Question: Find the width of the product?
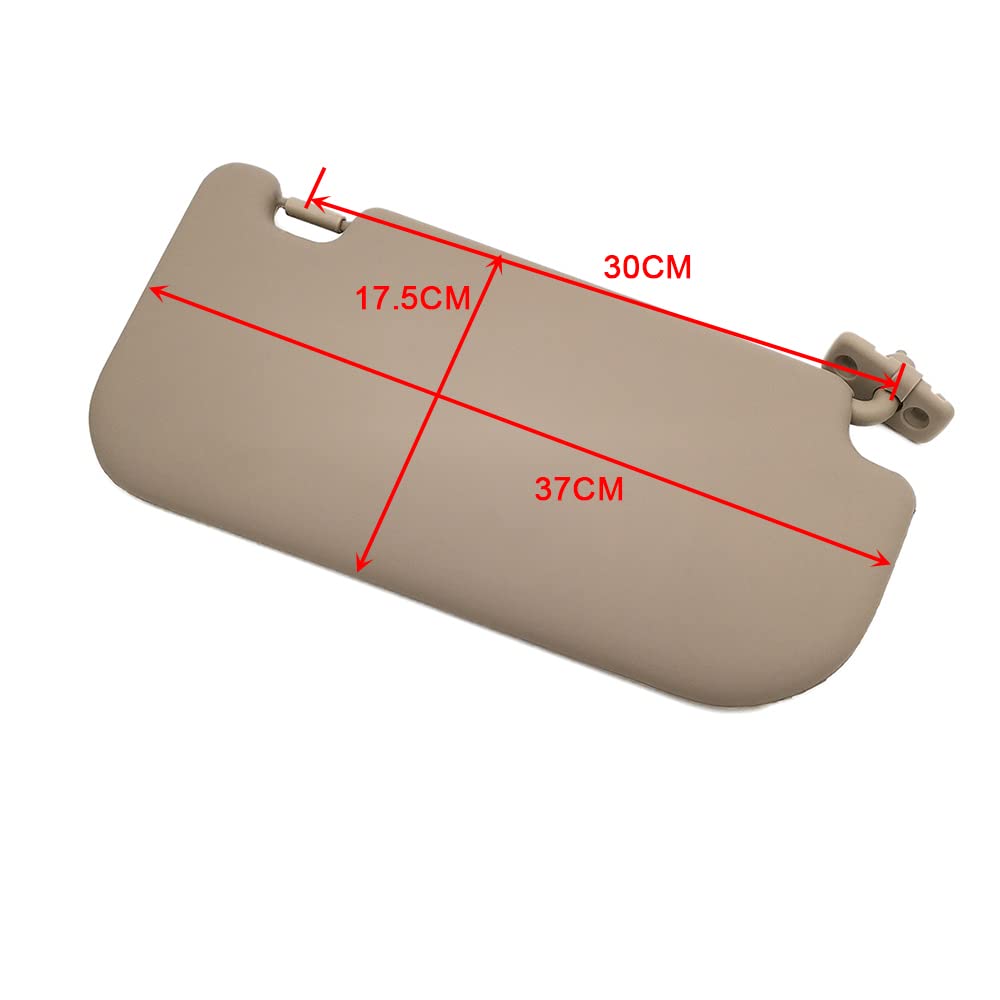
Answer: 30.0 centimetre